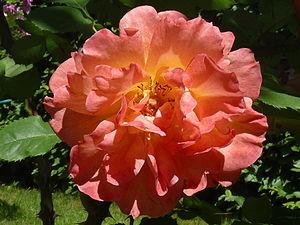
Rosa 'Arielle Dombasle' (Meilland, 1991), dans la roseraie internationale de Courtrai, Belgique.